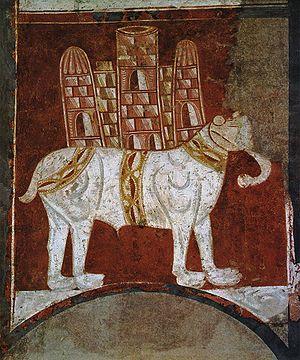
Elephant and Castle est un carrefour important au sud de Londres qui a donné son nom au quartier environnant.
L'ermitage de San Baudelio de Berlanga est une église datant du début du XIᵉ siècle à Caltojar dans la province de Soria, Castille et León, Espagne, à 80 km au sud de Berlanga de Duero. C'est un exemple important de l'architecture mozarabe pour ses particularités ; il a été construit au XIᵉ siècle, dans ce qui était alors la frontière entre les terres islamiques et chrétiennes. Il est dédié à Saint Baudilus ou Baudel.
Une alliance abbasido-carolingienne a été tentée et partiellement formée au cours des huitième et neuvième siècles au travers d'une série d'ambassades, de rapprochements et des opérations militaires conjointes entre les empires Francs carolingiens et le califat abbasside ou les souverains musulmans pro-abbasside en Espagne.
L'histoire de l'islam en France décrit la relation entre les populations de religion islamique et les territoires qui ont fait ou font aujourd'hui partie de la République française.
L'art mozarabe se réfère à l'art développé par les Mozarabes, c'est-à-dire les chrétiens hispaniques qui vivaient en territoire musulman durant la période qui commence avec l'invasion musulmane jusqu'à la fin du XIᵉ siècle, période pendant laquelle ils conservent leur religion, une certaine autonomie ecclésiastique et judiciaire.